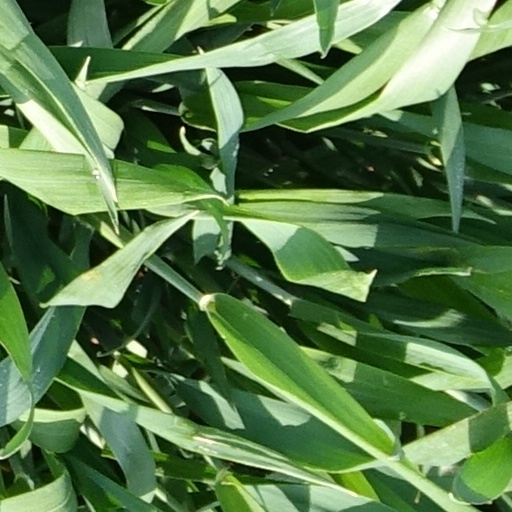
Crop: wheat